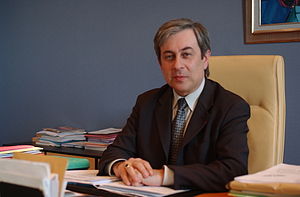
Korsika / Administration
Ange Santini, den forrige præsident for Korsikas eksekutivråd (2004-10) og nuværende borgmester i Calvi.
Korsika er en ø i Middelhavet. Den danner en region i Frankrig, men er opdelt i to departementer. Øen har været under fransk styre siden 1768.